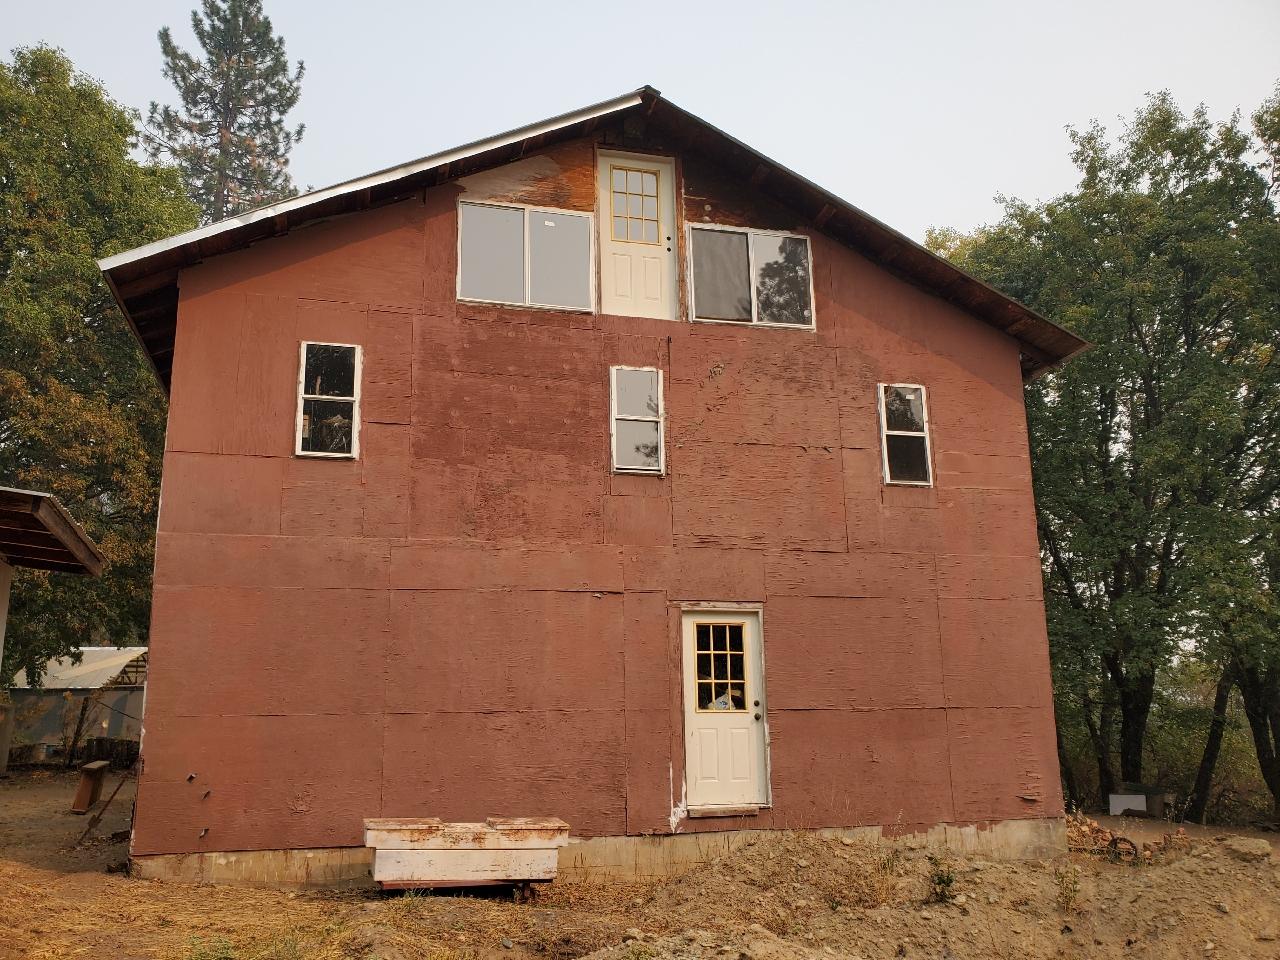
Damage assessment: no_damage